History of Guyana

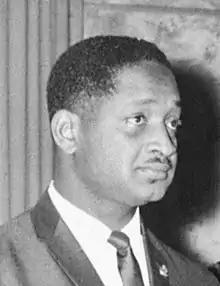
Forbes Burnham

Born in 1923, Forbes Burnham was the sole son in a family that had three children. His father was headmaster of Kitty Methodist Primary School, which was located just outside Georgetown. As part of the colony's educated class, young Burnham was exposed to political viewpoints at an early age. He did exceedingly well in school and went to London to obtain a law degree. Although not exposed to childhood poverty as was Jagan, Burnham was acutely aware of racial discrimination.